LFG (film)

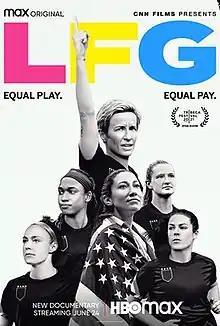
Official poster

LFG (Let's Fucking Go!) is a 2021 American documentary film, directed and produced by Andrea Nix Fine and Sean Fine, with Andrea Nix Fine also serving as a writer. It follows Megan Rapinoe, Jessica McDonald, Becky Sauerbrunn, Kelley O'Hara, Christen Press, Sam Mewis and Julie Foudy, as they sue the United States Soccer Federation for pay discrimination.